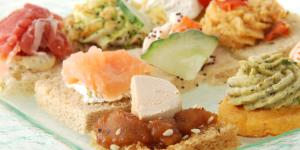
canapes variados